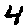
Label: 4